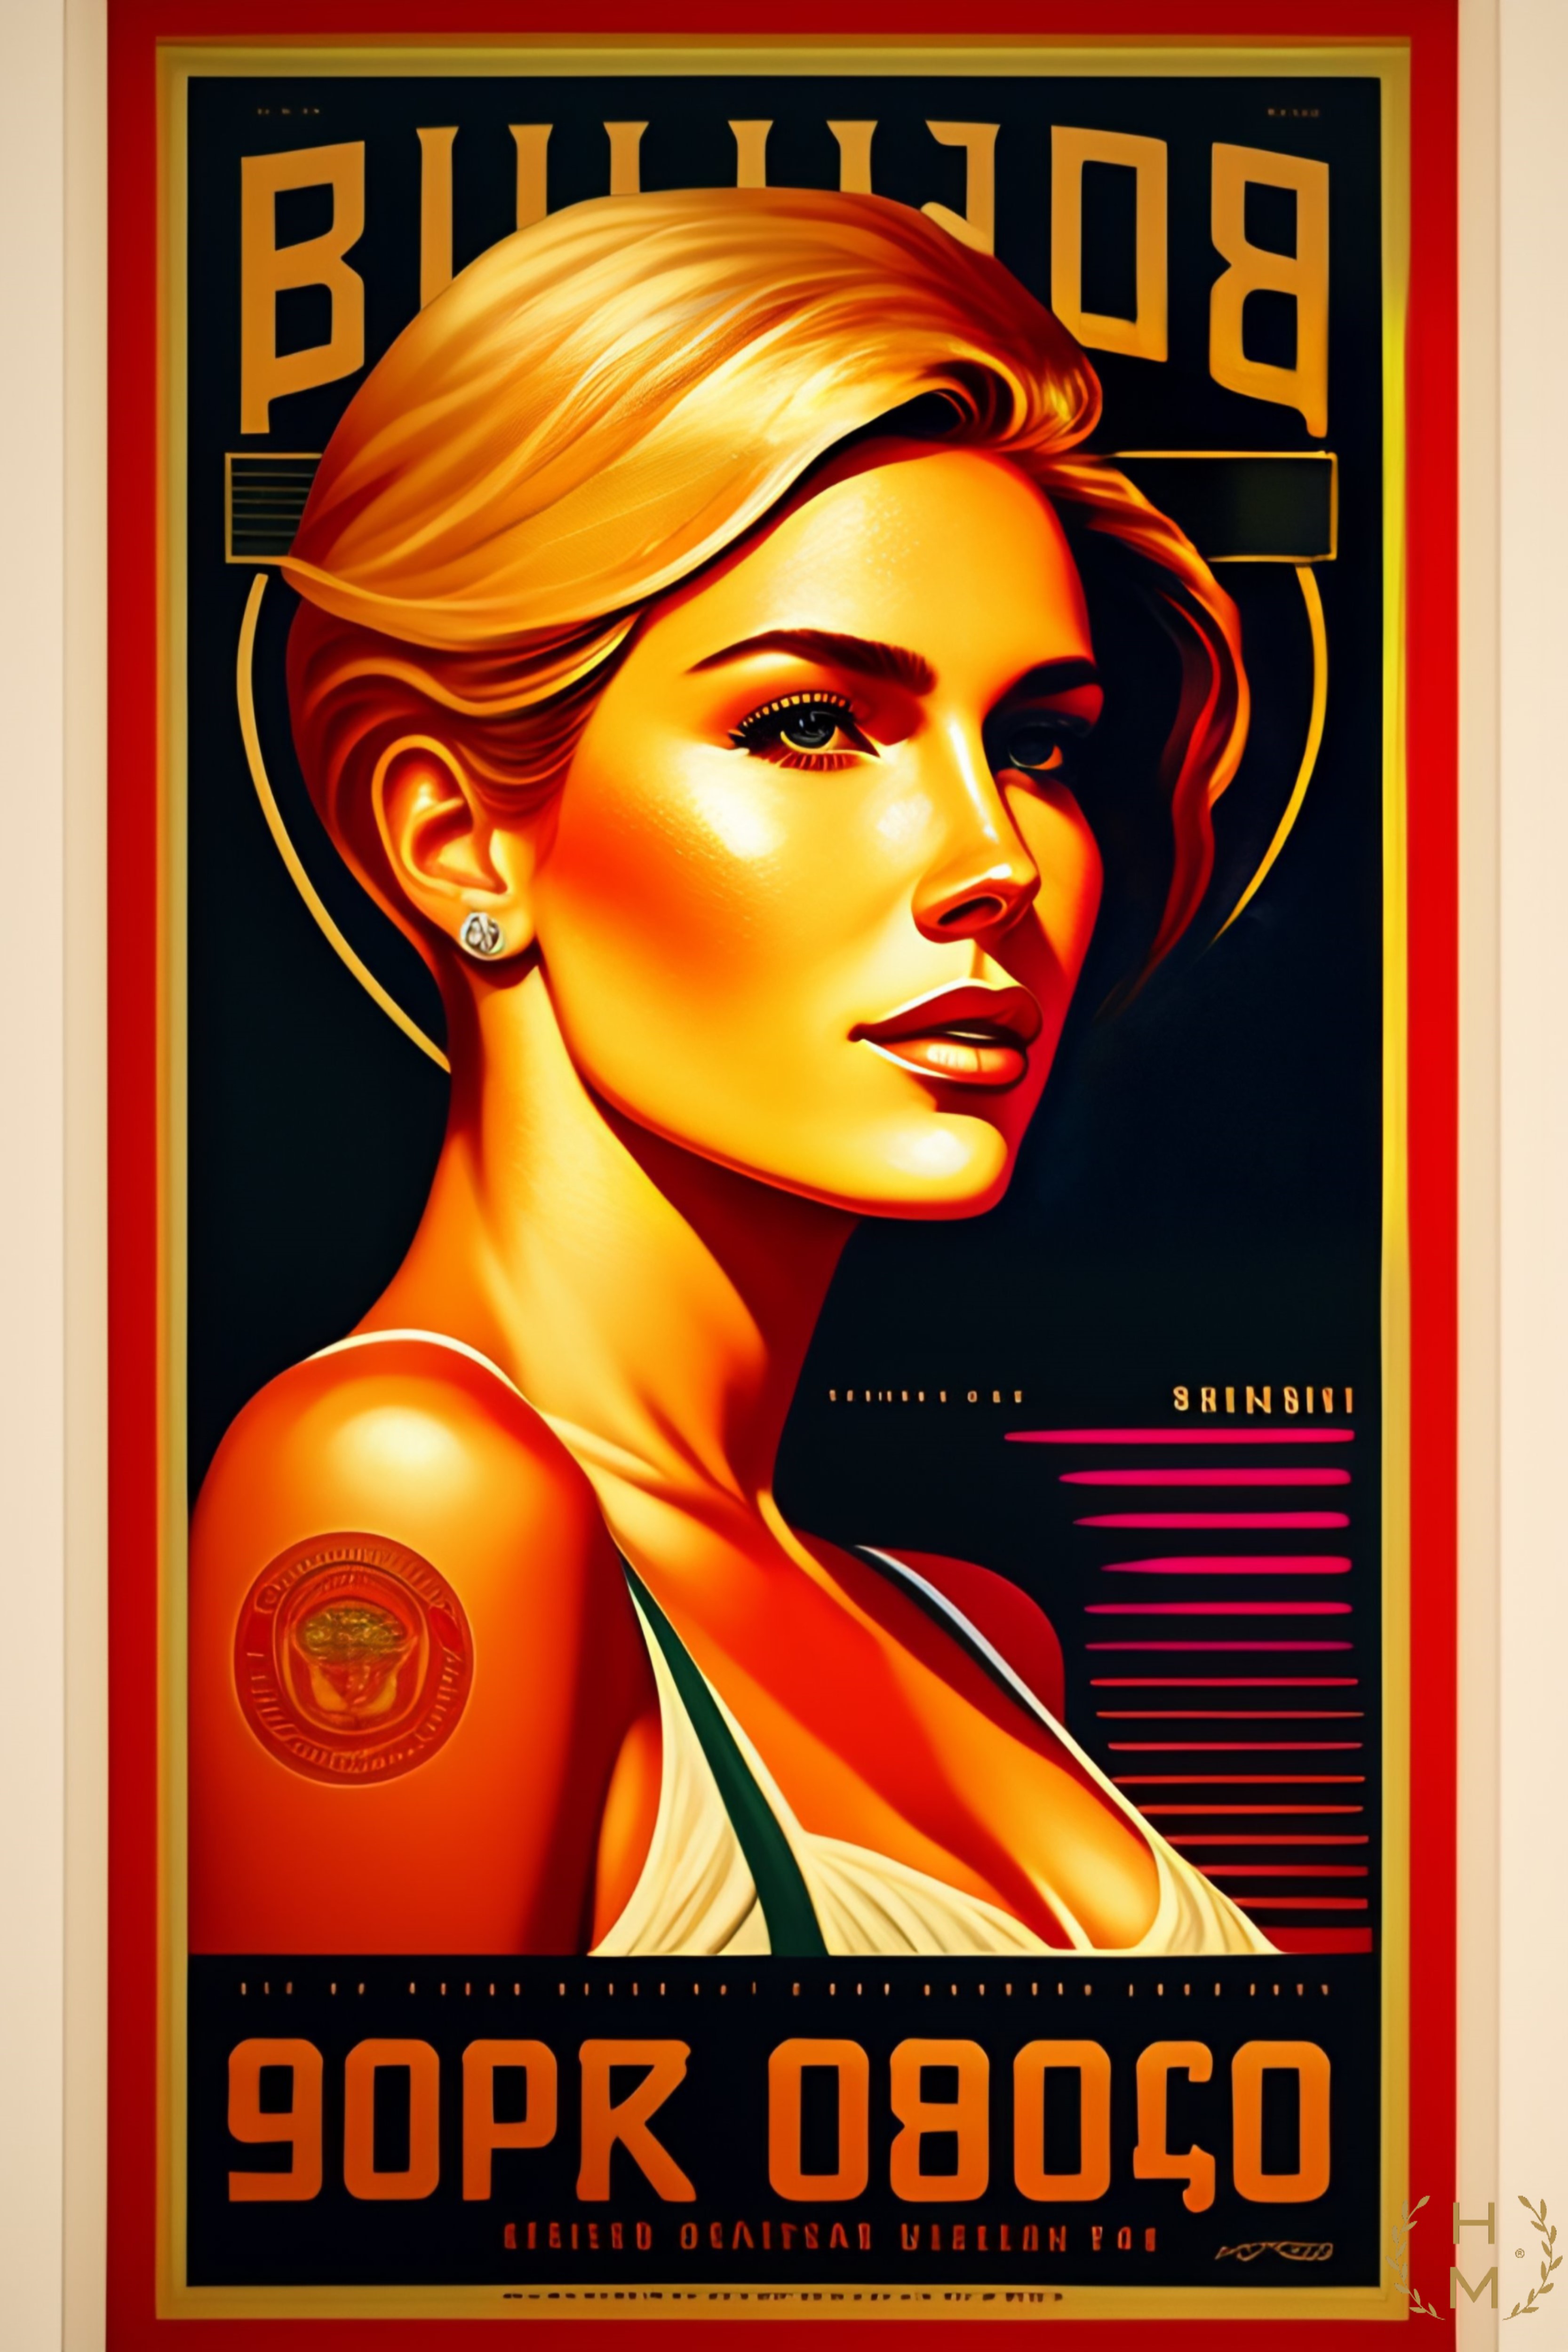
painting, art, artist, artwork, drawing, contemporary art, photography, illustration, paint, love, design, sketch, fine art, abstract art, creative, abstract, acrylic painting, nature, watercolor, art gallery, oil painting, gallery, modern art, abstract painting, digital art, contemporary painting, art collector, style, girl, woman, fashion, mort, chin, poster, rectangle, font, eyelash, advertising, throat, hair care, publication, vintage advertisement, lipstick, hair coloring, graphic design